2018 WTA Finals

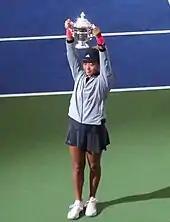
Naomi Osaka won her first slam title.

On 2 October, Naomi Osaka was announced to be making her debut at the event as the third qualifier.